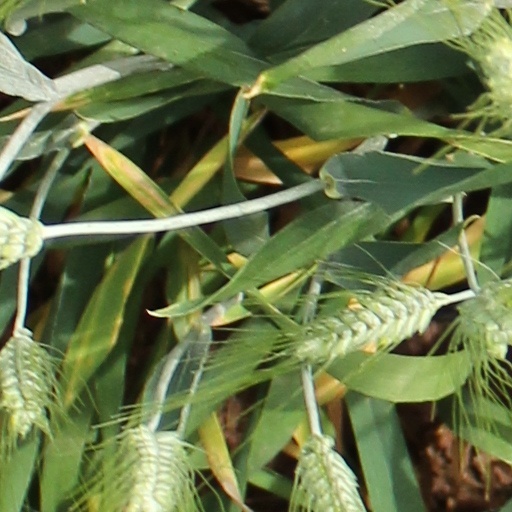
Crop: wheat